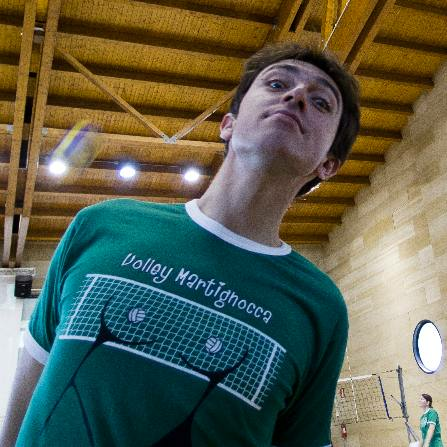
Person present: Yes